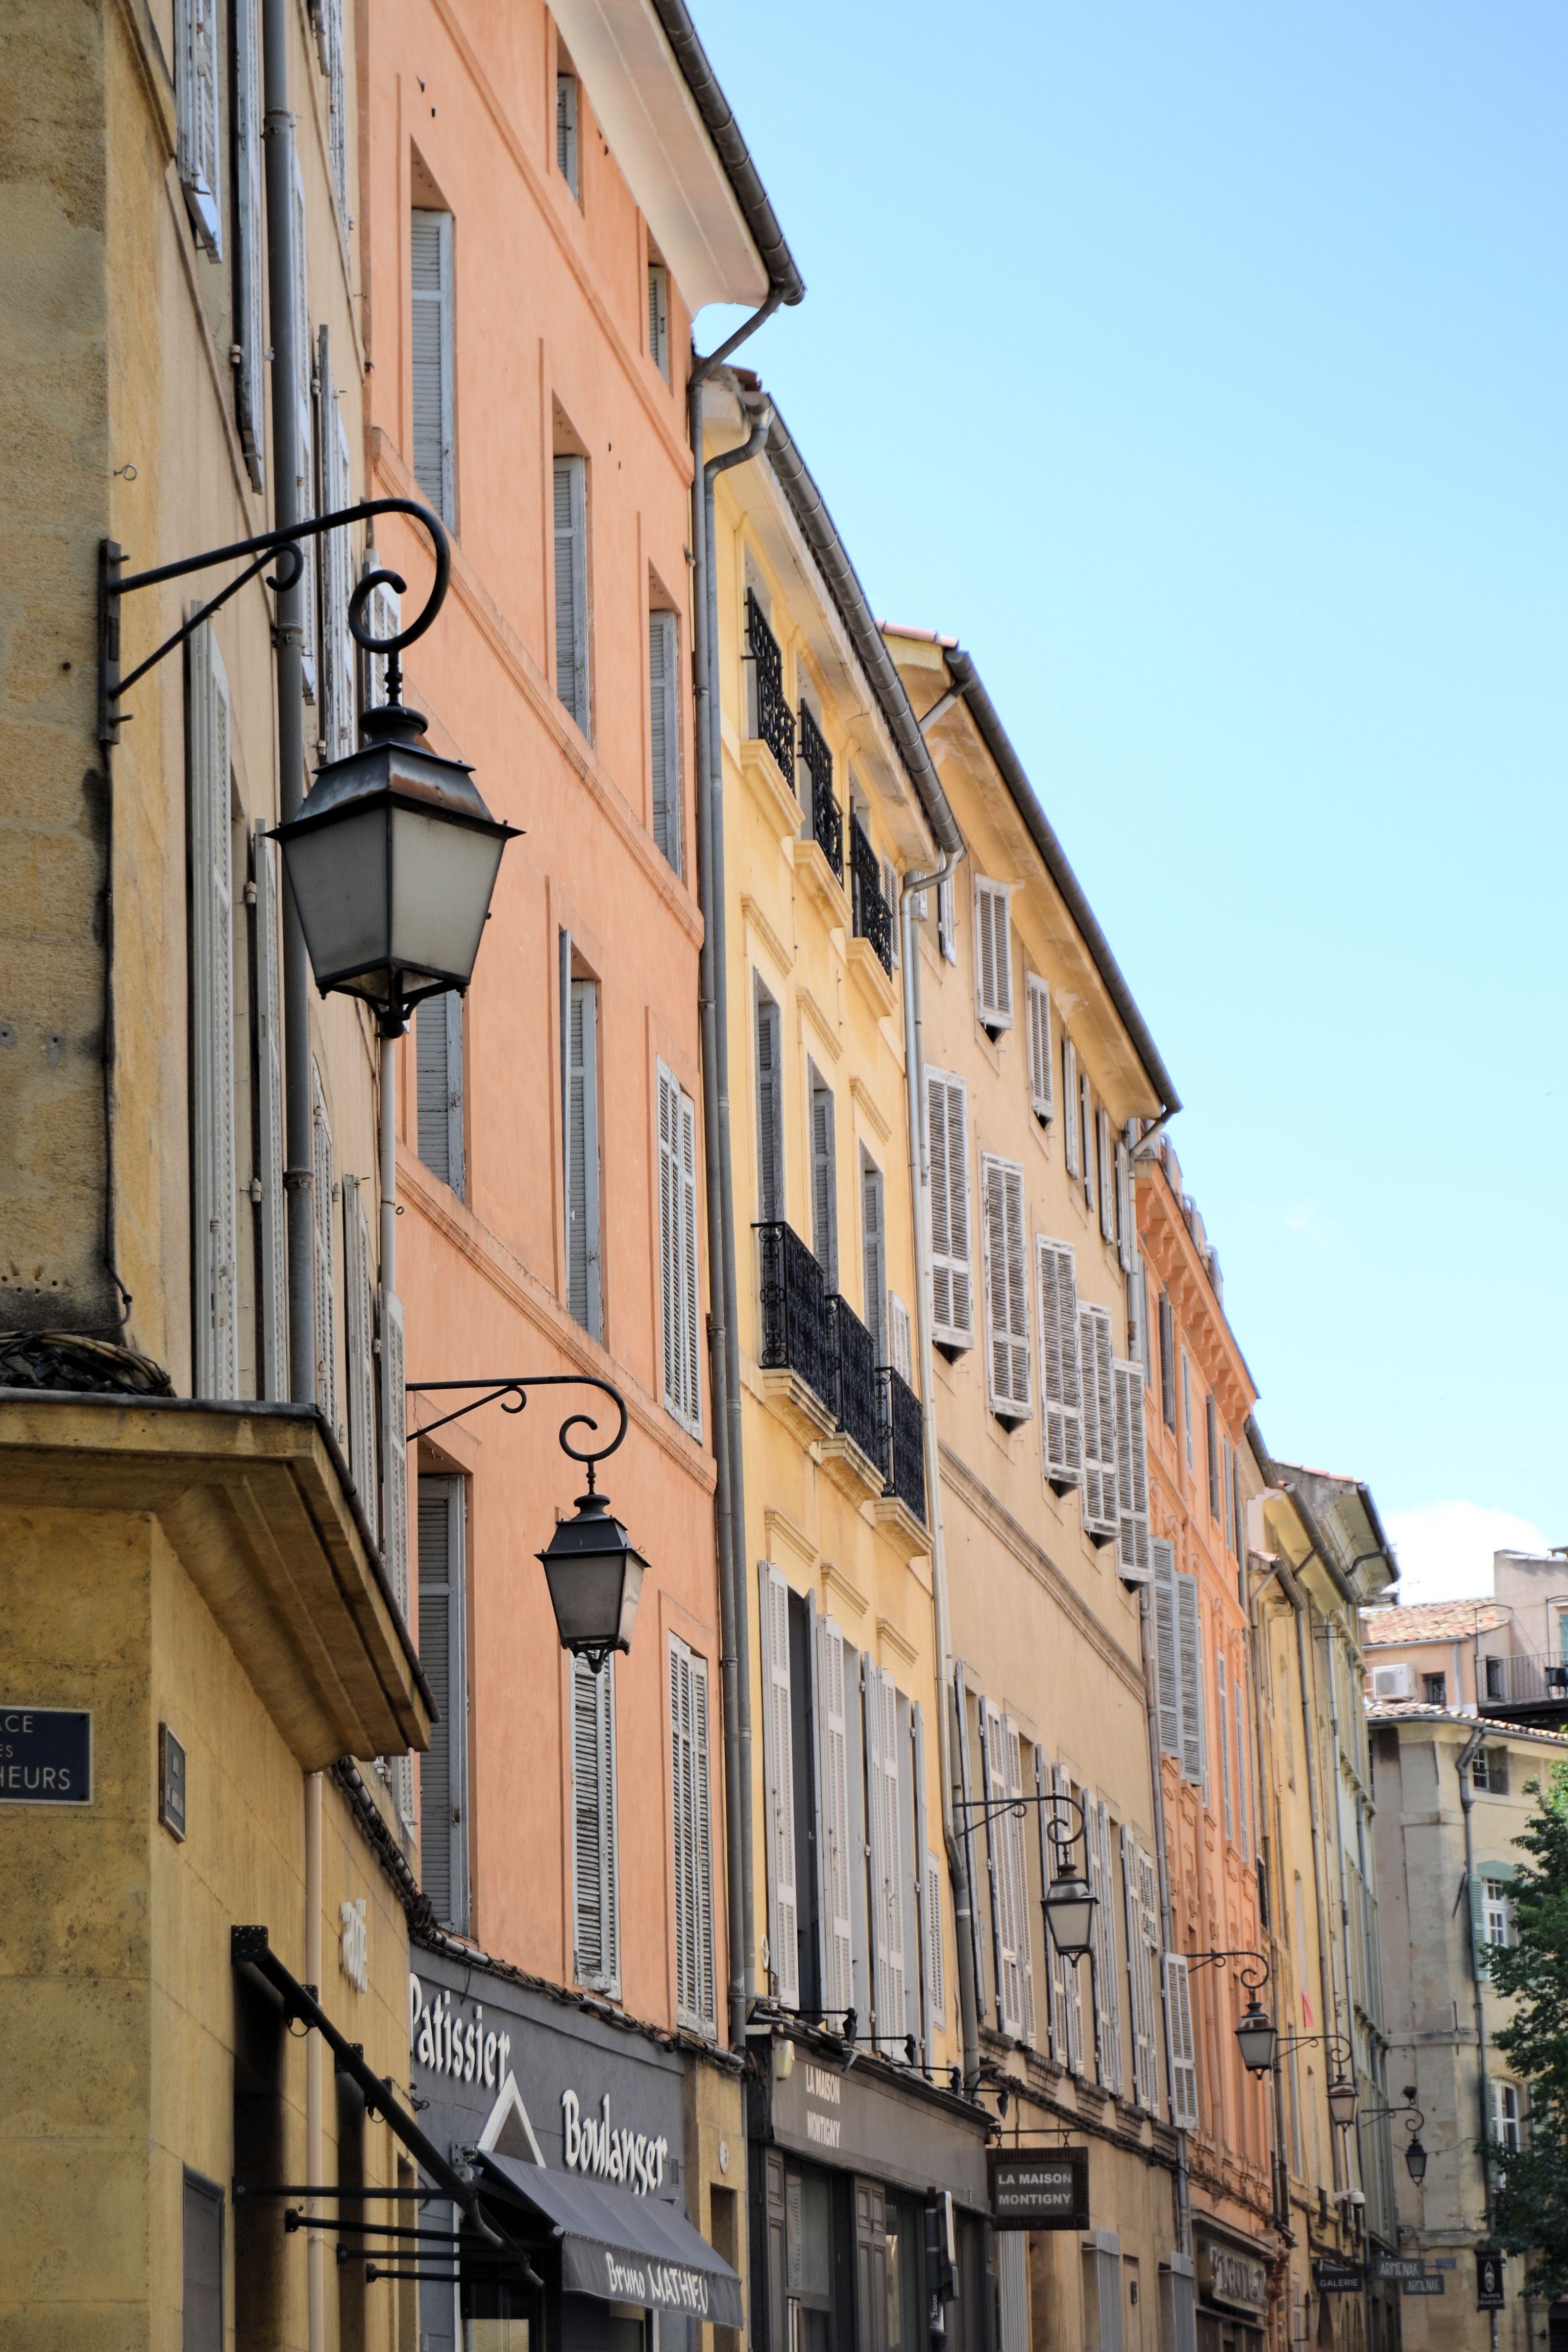
architecture, road, street, house, town, alley, city, wall, downtown, france, facade, apartment, waterway, infrastructure, provence, neighbourhood, south of france, bowever, aix en provence, urban area, human settlement